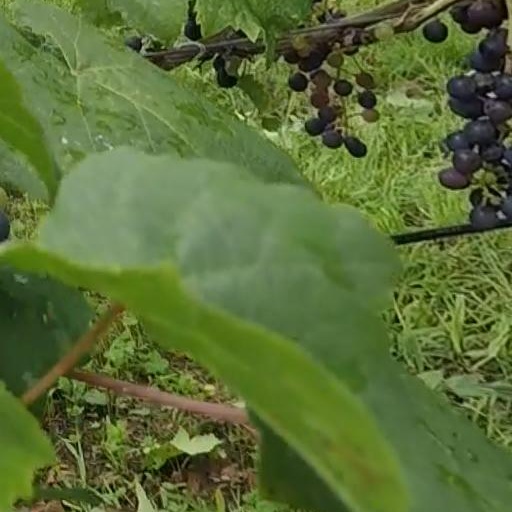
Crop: grape